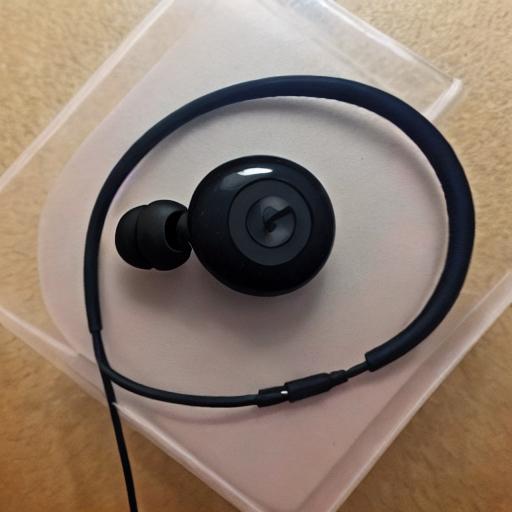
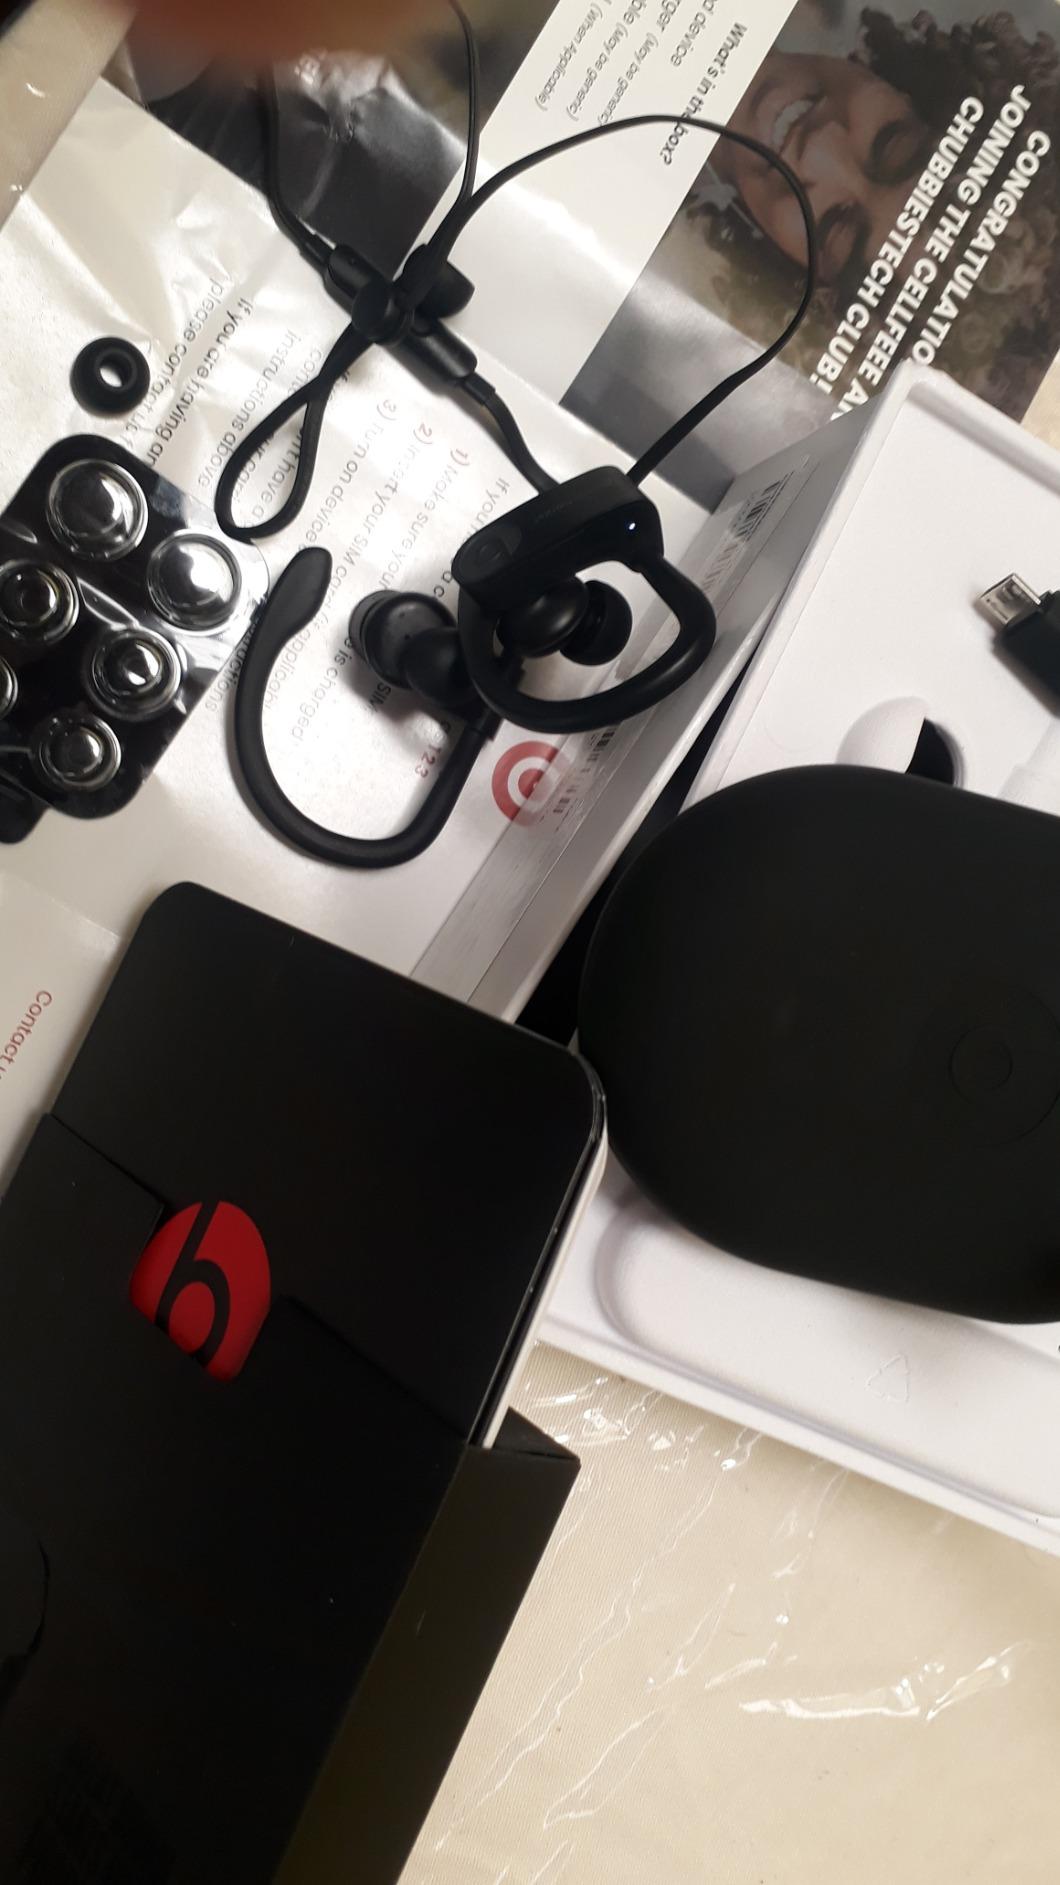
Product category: headphones
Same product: no